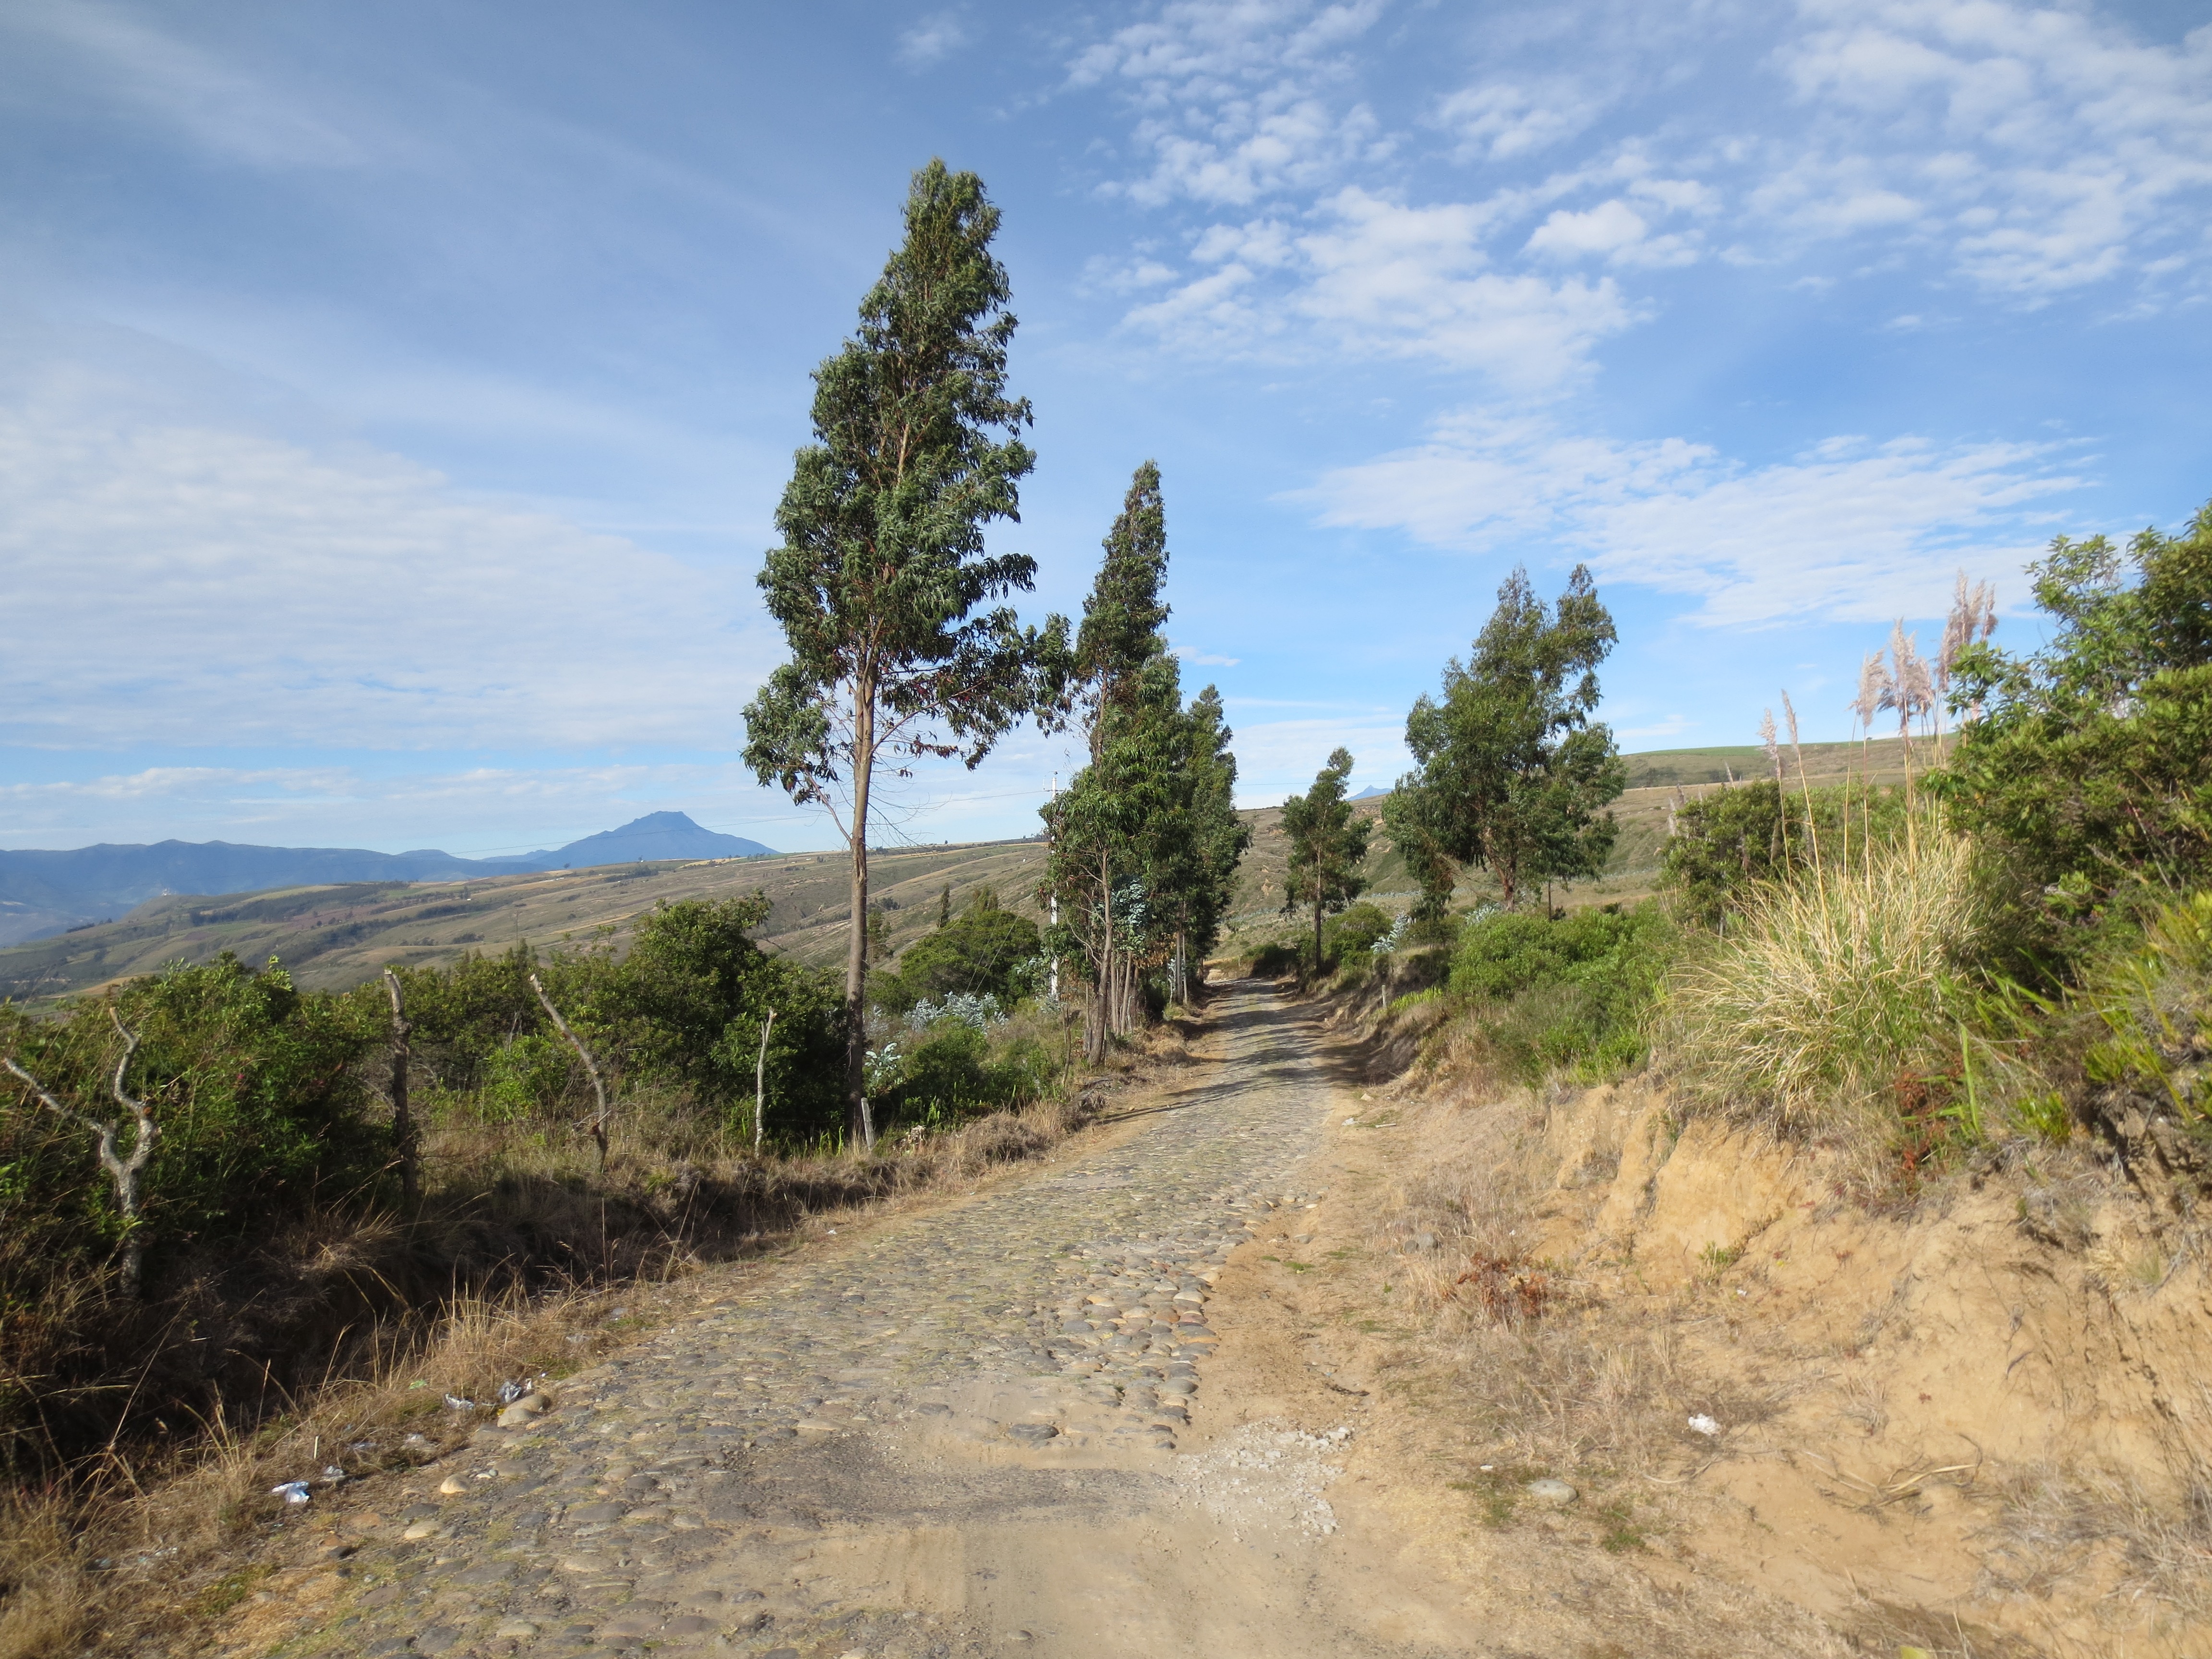
landscape, nature, path, wilderness, mountain, trail, hill, dirt road, soil, ridge, ecology, gravel, plateau, ecosystem, natural environment, field path